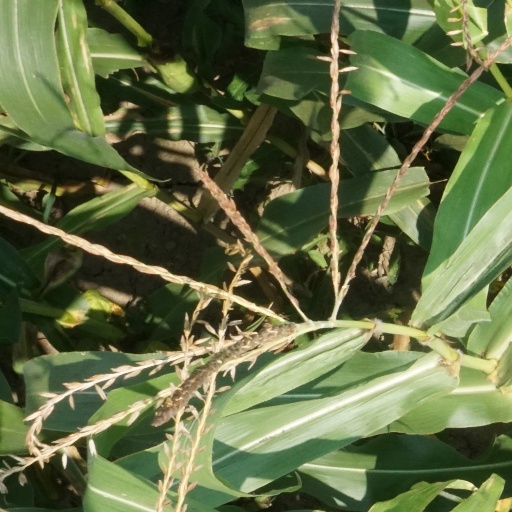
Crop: maize; corn